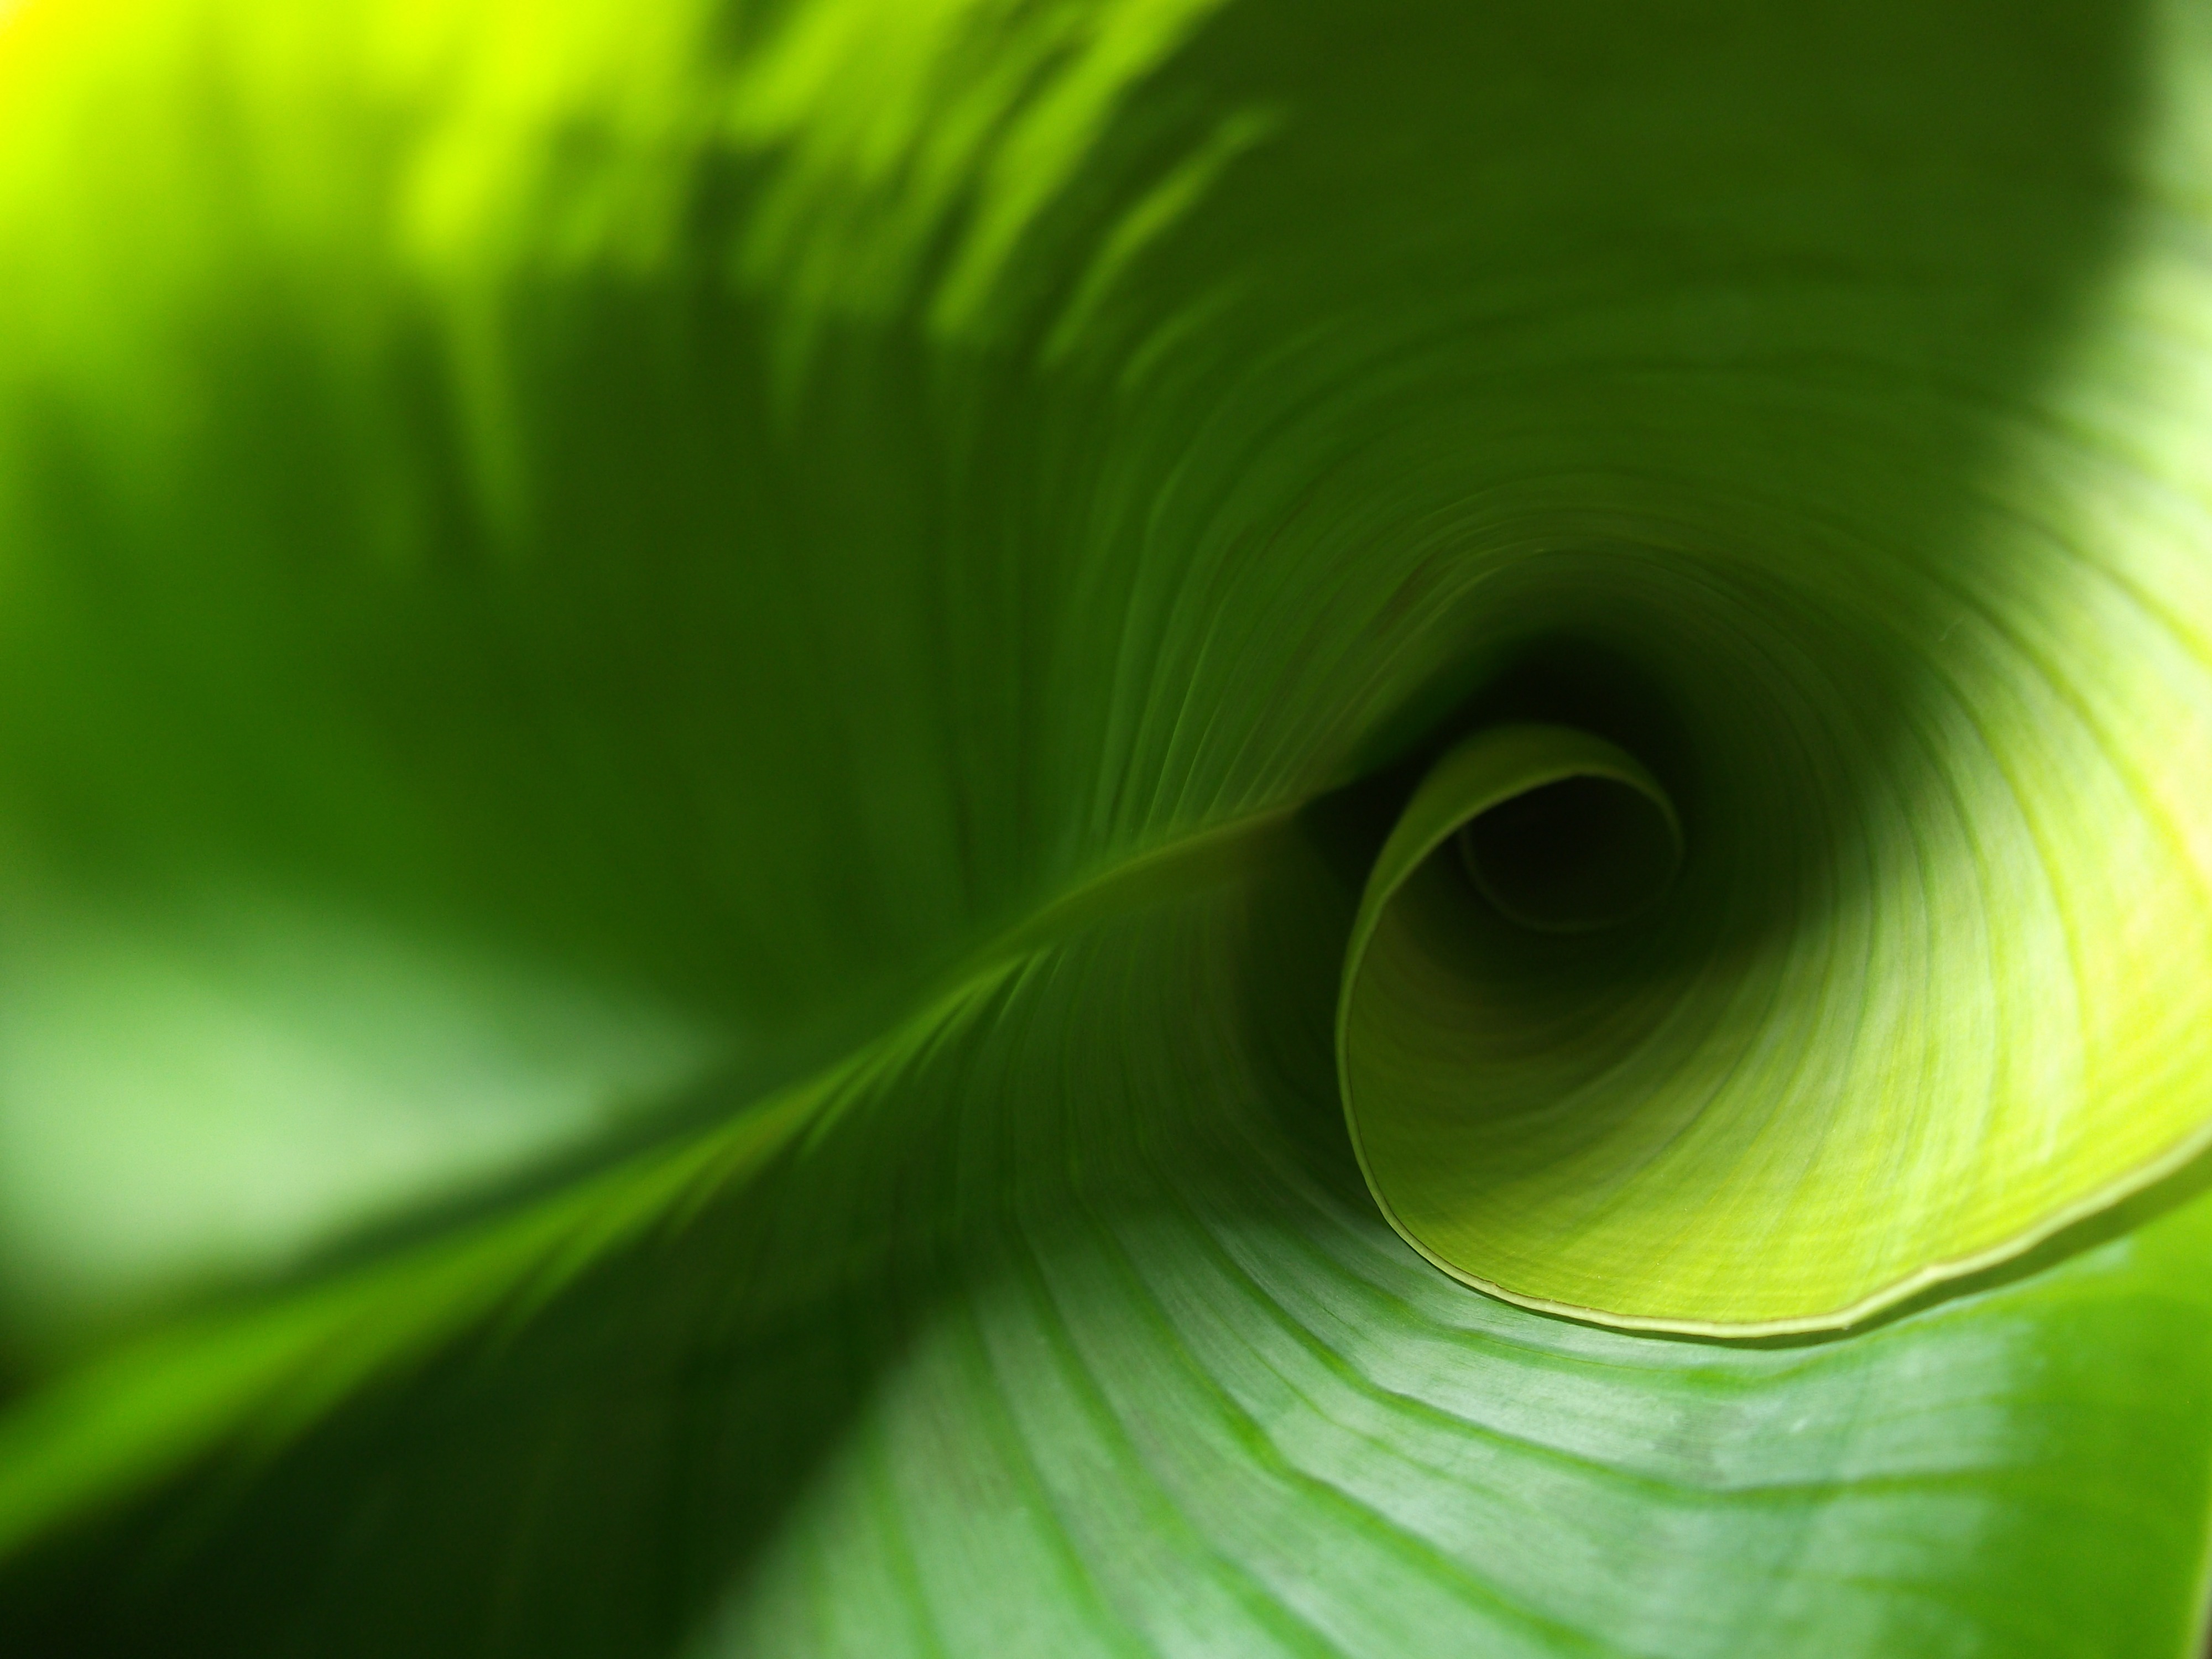
water, nature, grass, light, plant, photography, sunlight, leaf, wave, flower, petal, green, yellow, banana, flora, close up, moisture, macro photography, plant stem, computer wallpaper